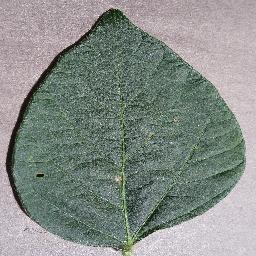
Label: Soybean___healthy